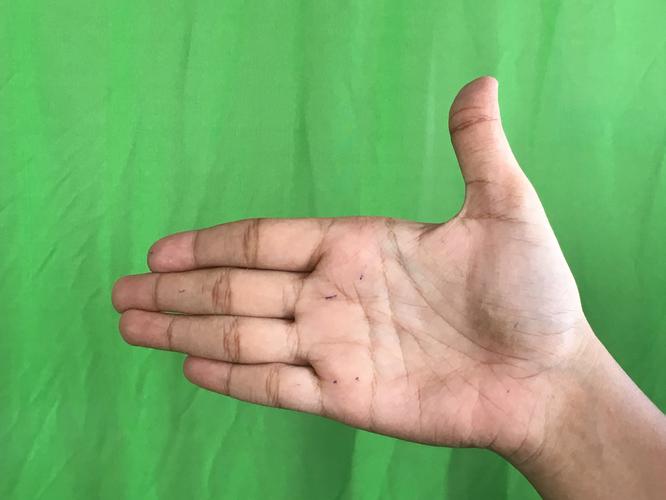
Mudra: Ardhachandran
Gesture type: single_hand